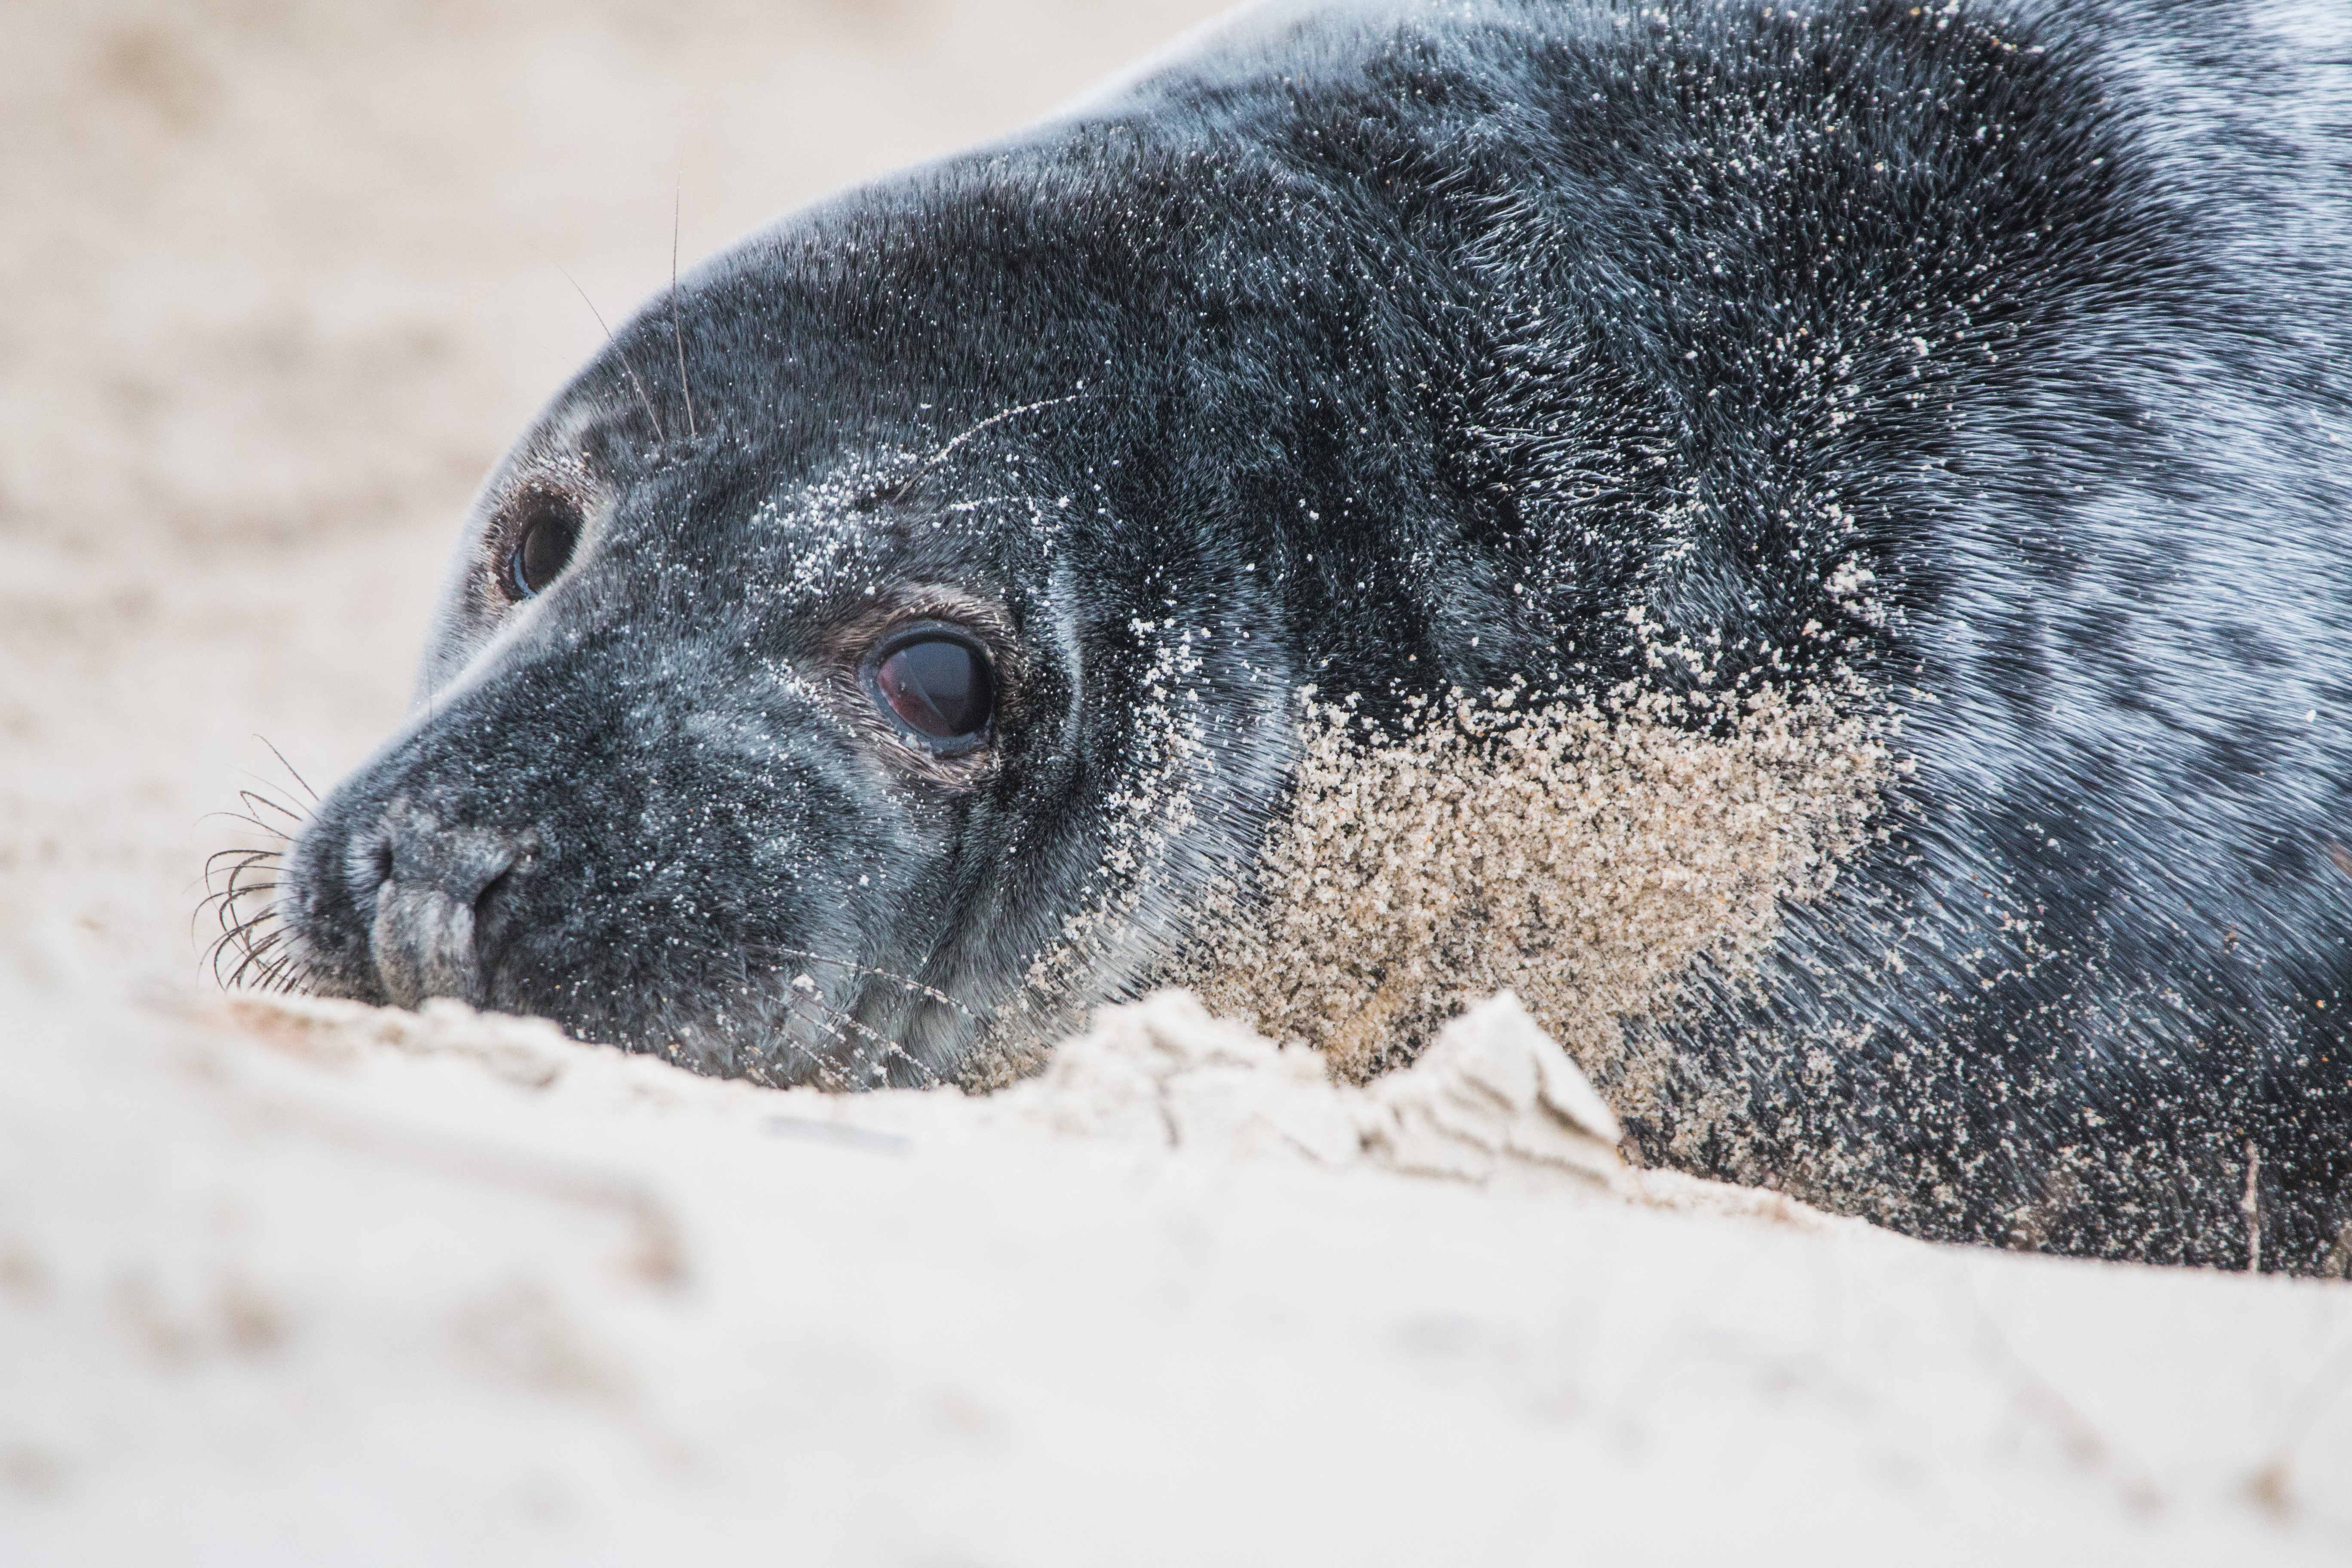
beach, sea, water, dune, wildlife, island, mammal, fauna, crawl, whiskers, snout, seals, north sea, meeresbewohner, organism, harbor seal, helgoland, sea island, robbe, grey seal, halichoerus grypus, marine mammal, terrestrial animal